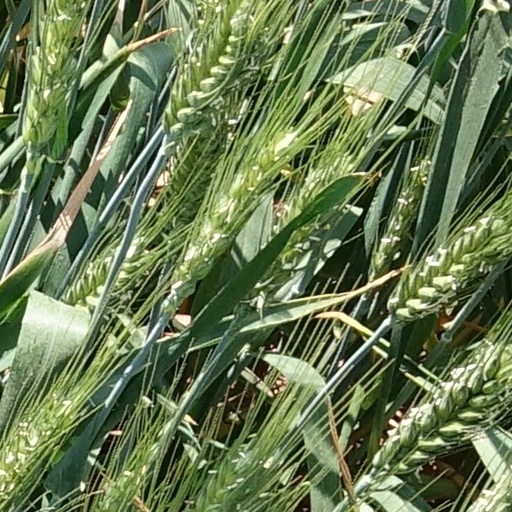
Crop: wheat